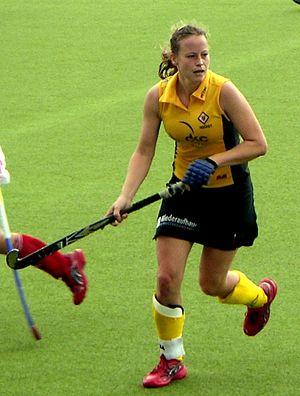
Anke Kühn, née le 28 février 1981 à Hanovre, est une joueuse de hockey sur gazon allemande.